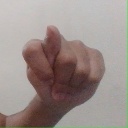
अक्षर: ट